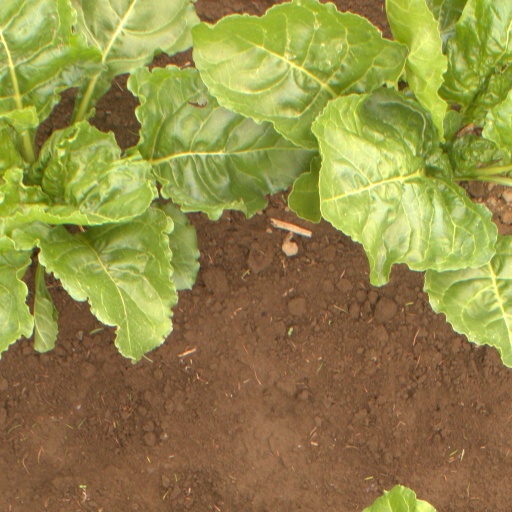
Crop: sugar beet